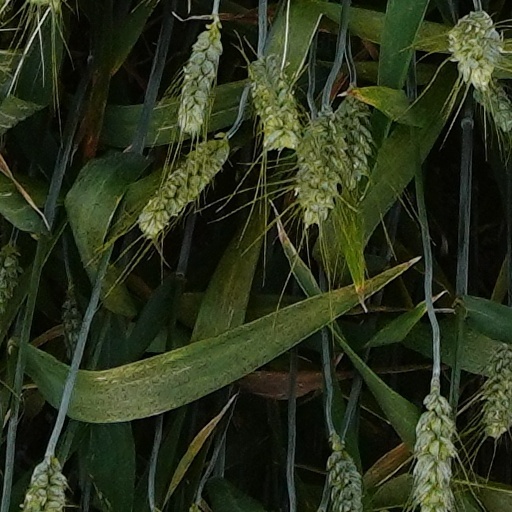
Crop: wheat